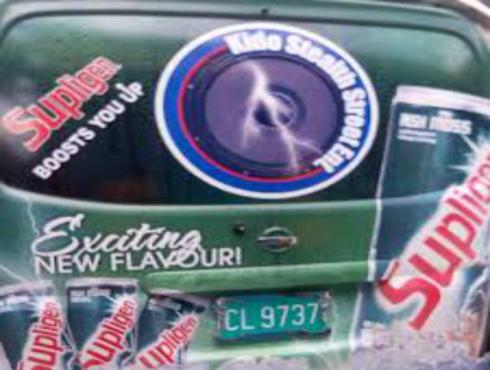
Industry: Food